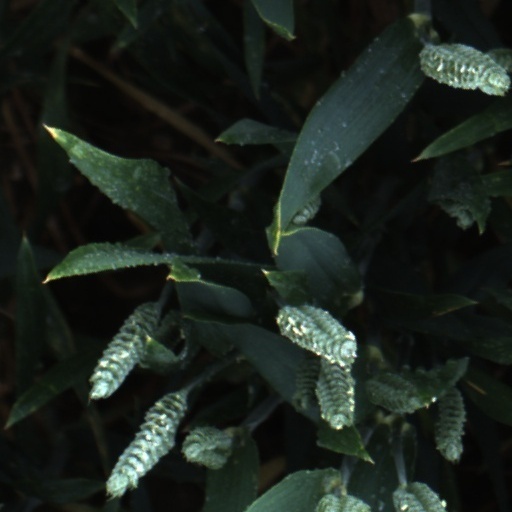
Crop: wheat